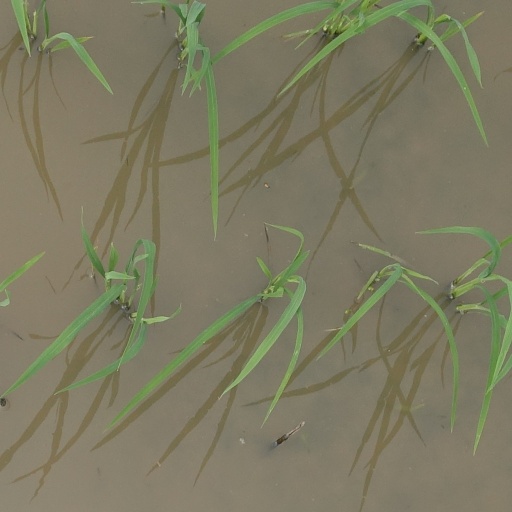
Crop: rice